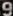
Number: 9